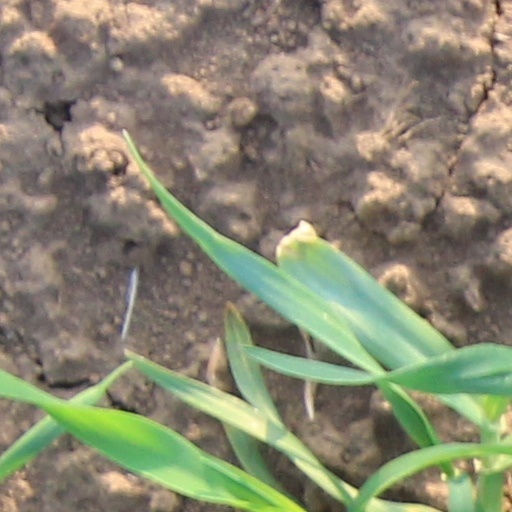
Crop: wheat